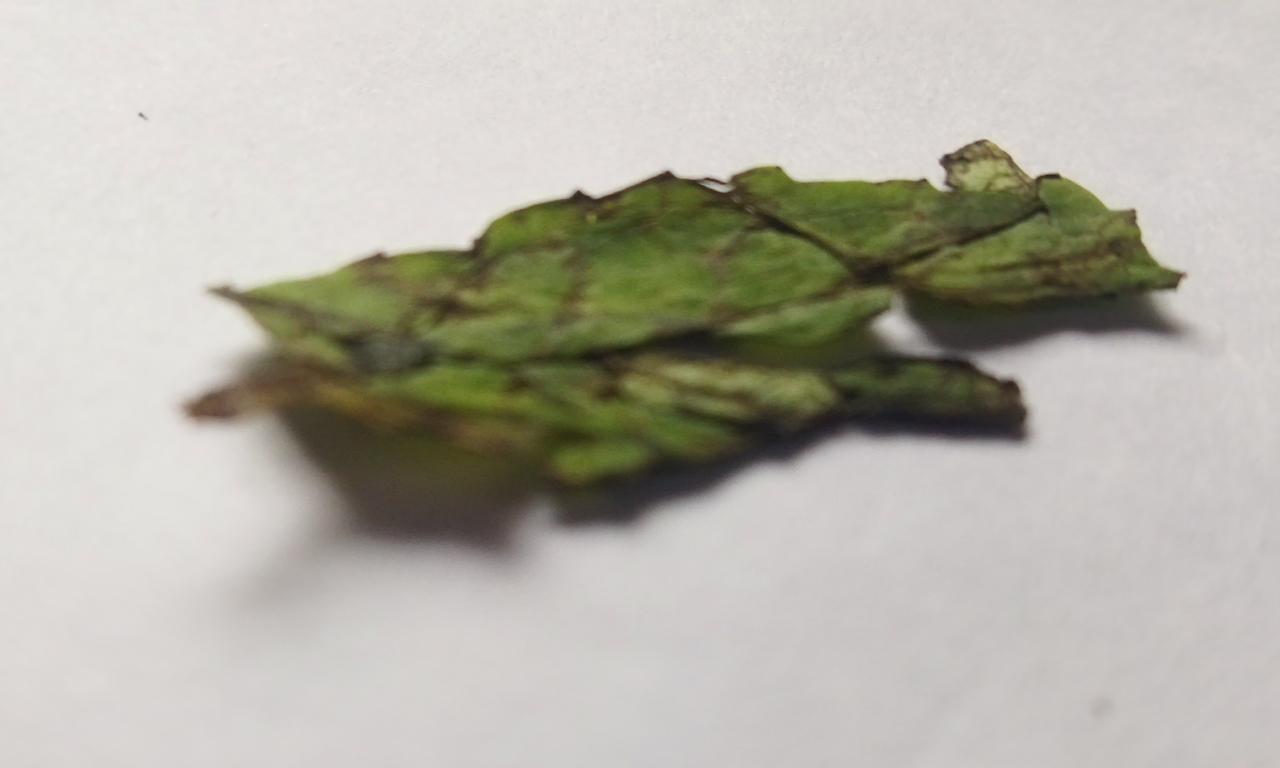
Label: Spoiled